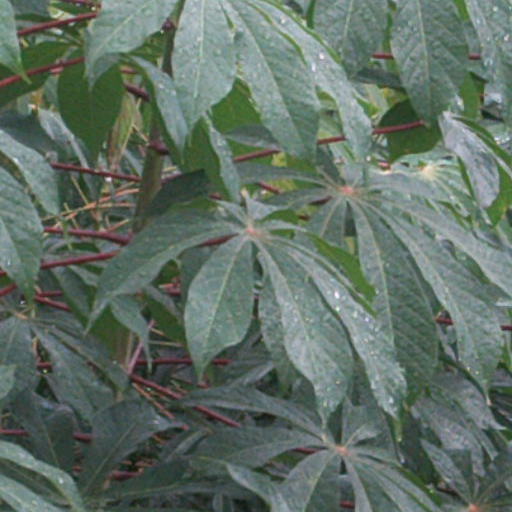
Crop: cassava